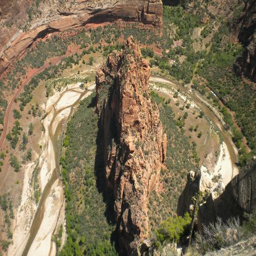
the valley floor around geographical formation